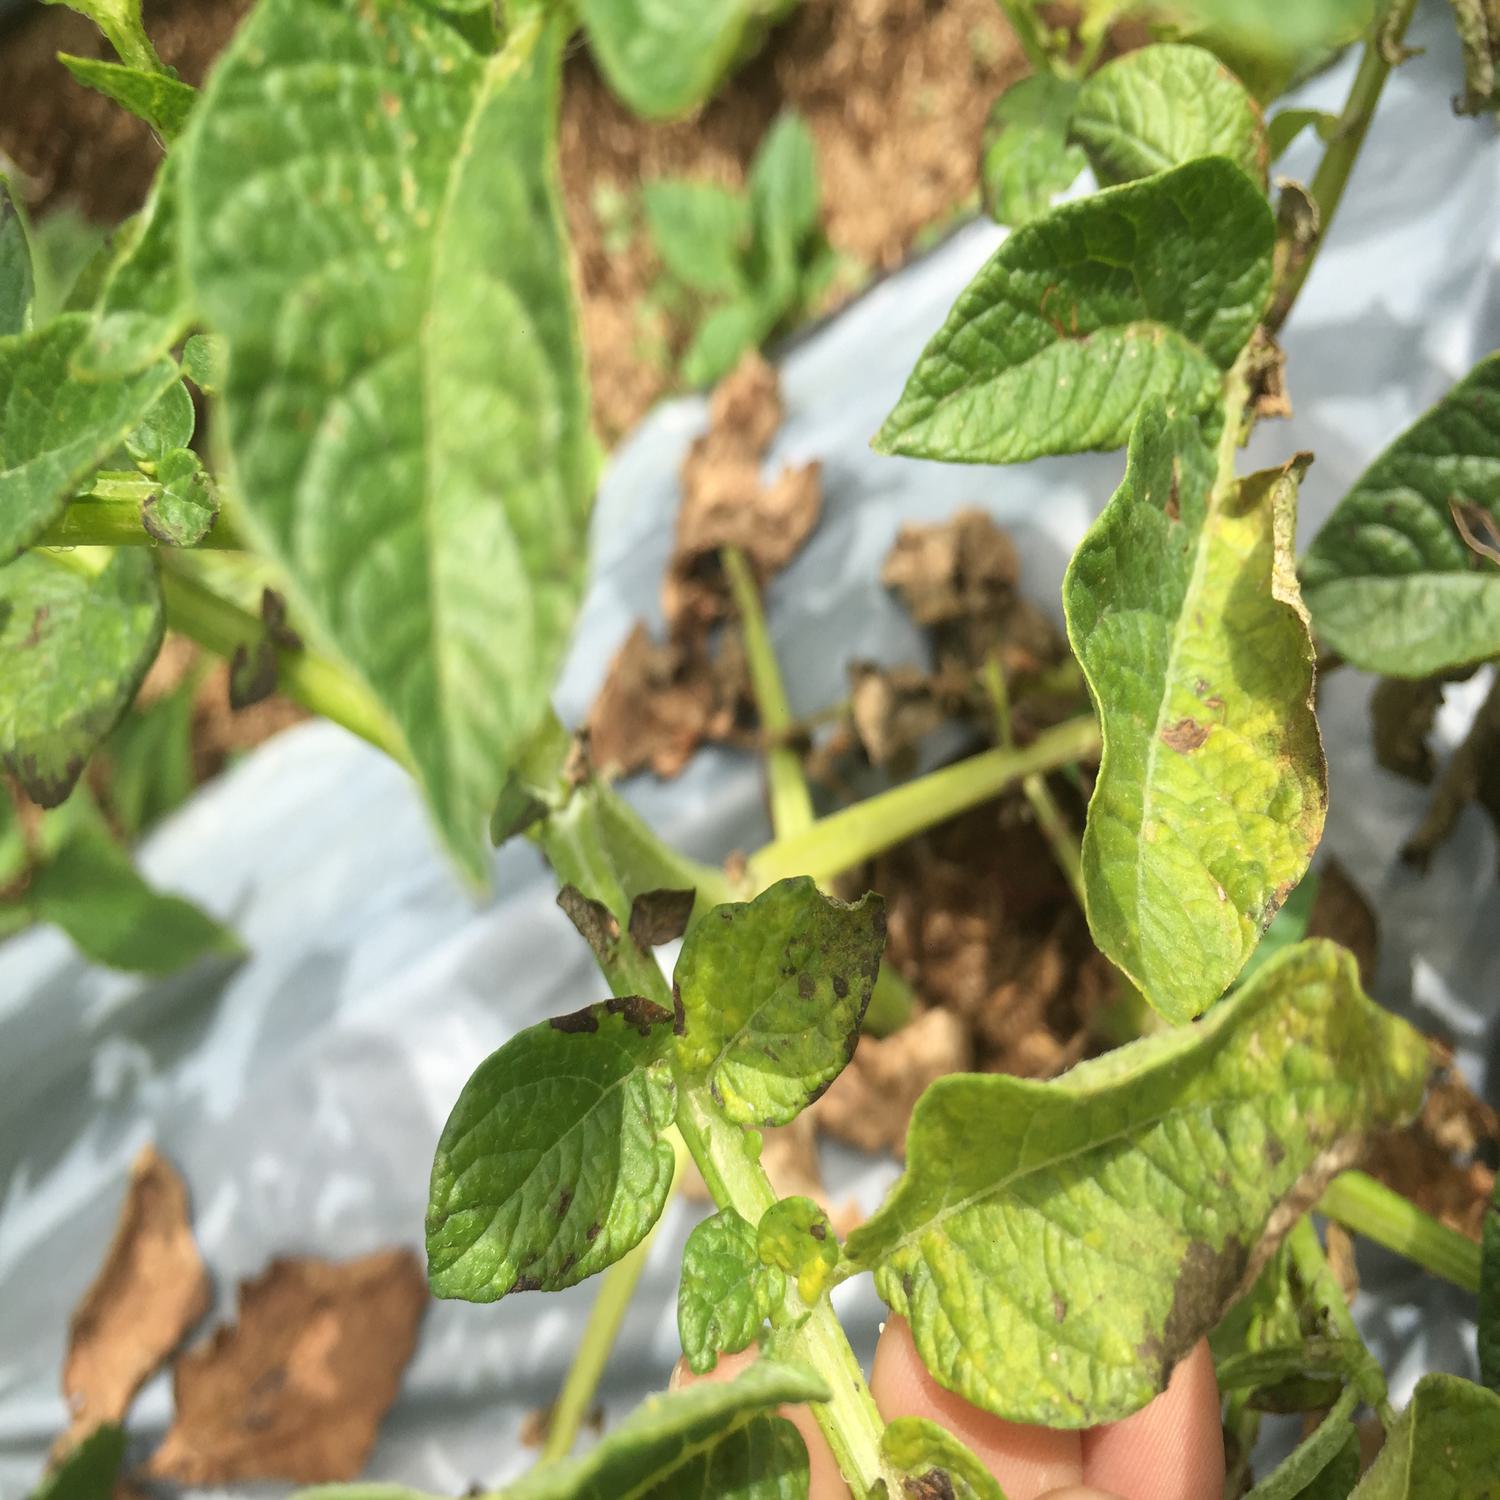
Label: Fungi